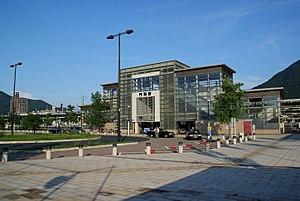
La gare de Moji est une gare ferroviaire de la ville de Kitakyūshū, dans la préfecture de Fukuoka au Japon. Elle est exploitée par la compagnie JR Kyushu.